HiPhi Z

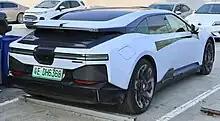
HiPhi Z rear

The HiPhi Z was first revealed to the public in Shanghai in November 2021 in pre-production form and was officially launched in the summer of 2022 at the Chengdu Motor Show, China.